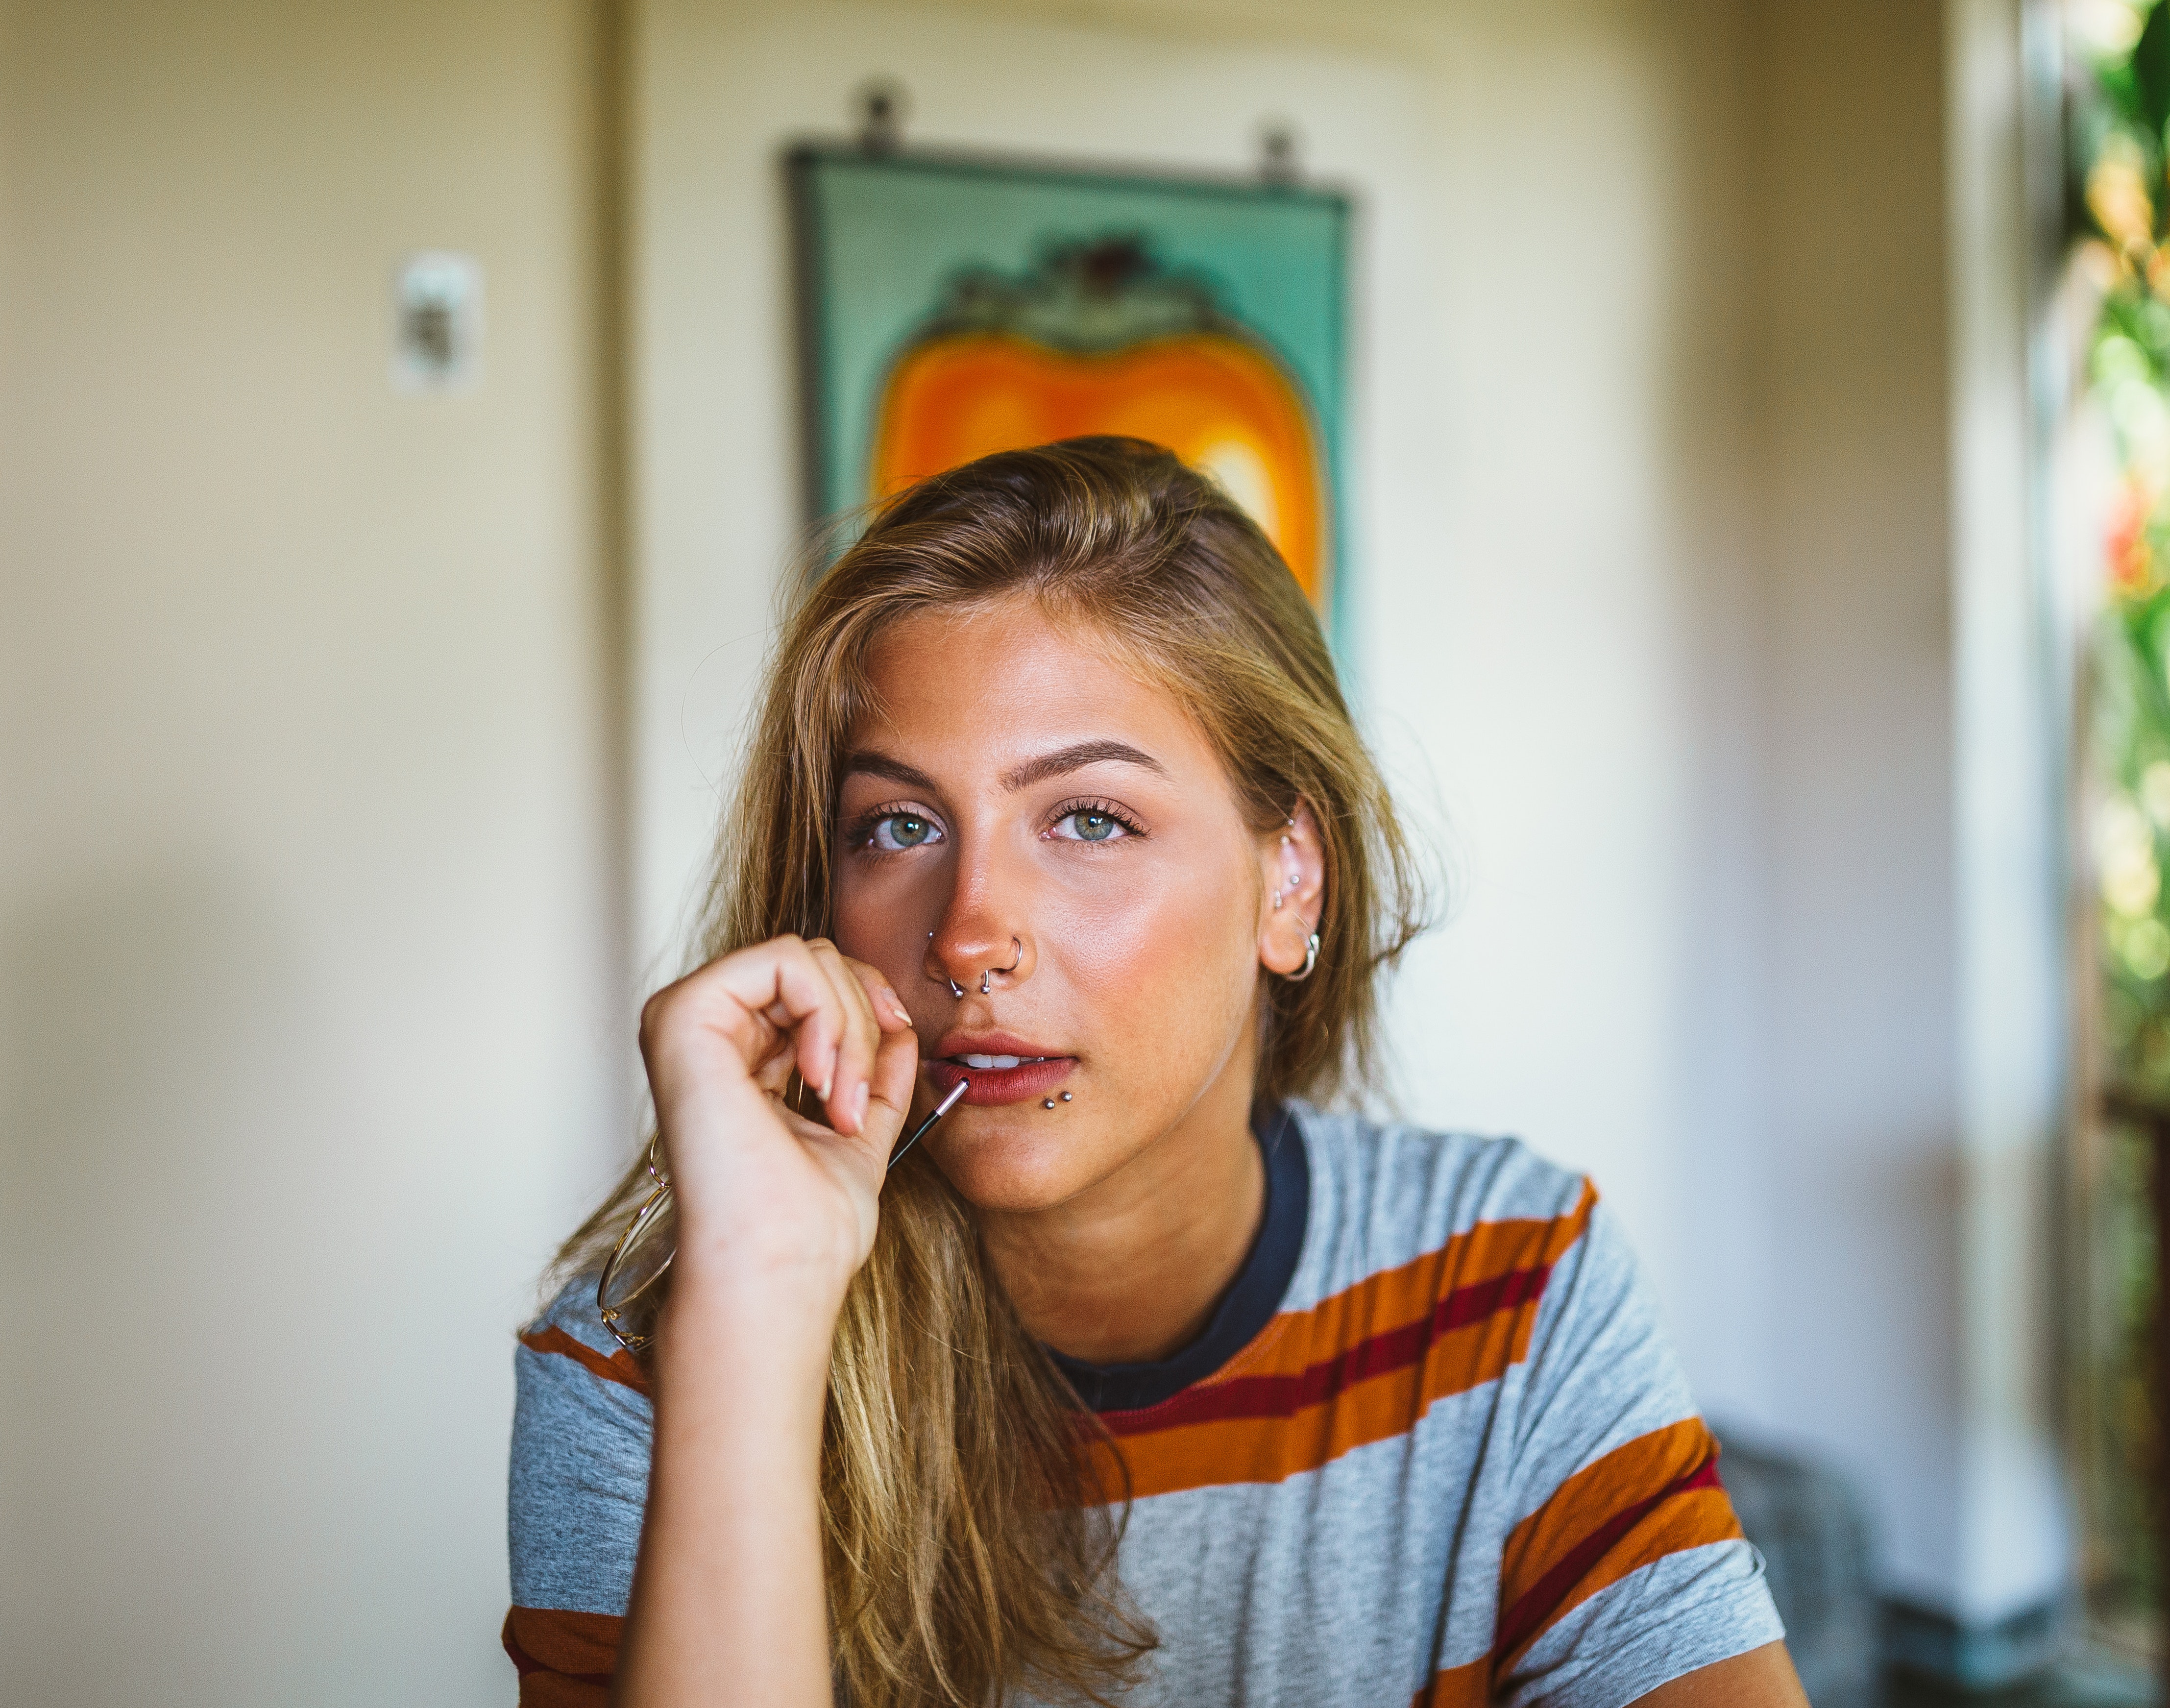
hair, face, facial expression, yellow, nose, lip, beauty, blond, fun, eye, smile, mouth, glasses, happy, brown hair, eating, vacation, long hair, portrait, portrait photography